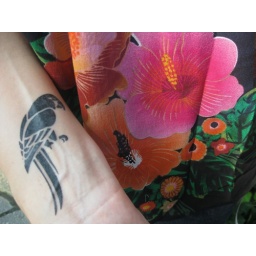
the bird fit in perfectly with dana's flower shirt